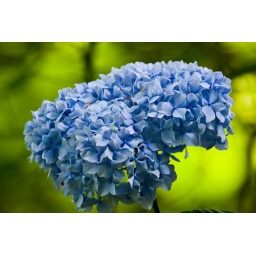
A beautiful blue flower basking in the sun